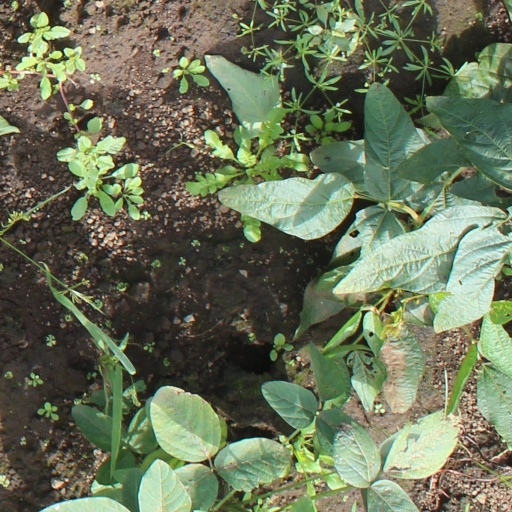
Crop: soybean